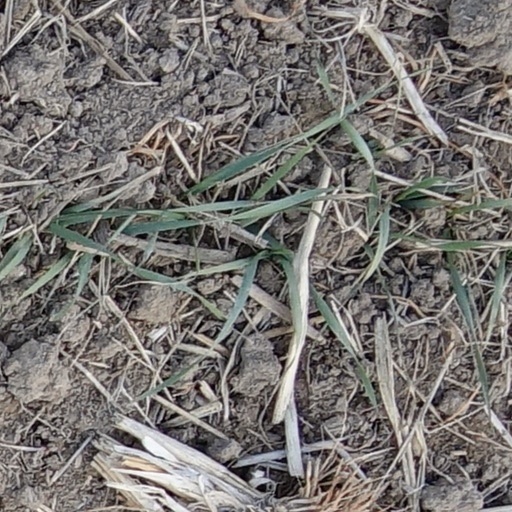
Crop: wheat